American Association (1902–1997)

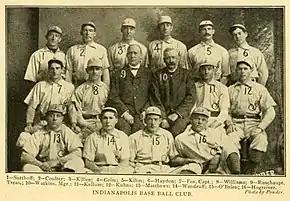
The Indianapolis Indians won the first American Association championship (1902).

The American Association was formed in the fall of 1901 by Thomas J. Hickey, who had recently been appointed president of the Western League and was a founder of the National Association of Professional Baseball Leagues. Hickey resigned from the Western League to lead the new American Association, which elected not to join the National Association, thus becoming an "outlaw" league. The eight-team circuit fielded clubs in Columbus, Ohio; Indianapolis, Indiana; Kansas City, Missouri; Louisville, Kentucky; Milwaukee, Wisconsin; Minneapolis, Minnesota; Saint Paul, Minnesota; and Toledo, Ohio. The league's inaugural 140-game schedule was to be played from late April to late September 1902. At the end of that season, the first American Association championship was won by the Indianapolis Indians.